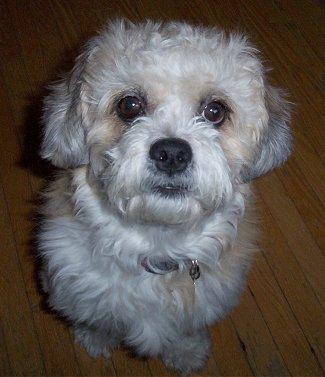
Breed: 211-n000052-Dandie_Dinmont